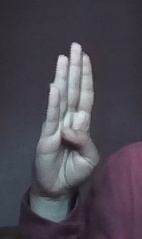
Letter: kaaf